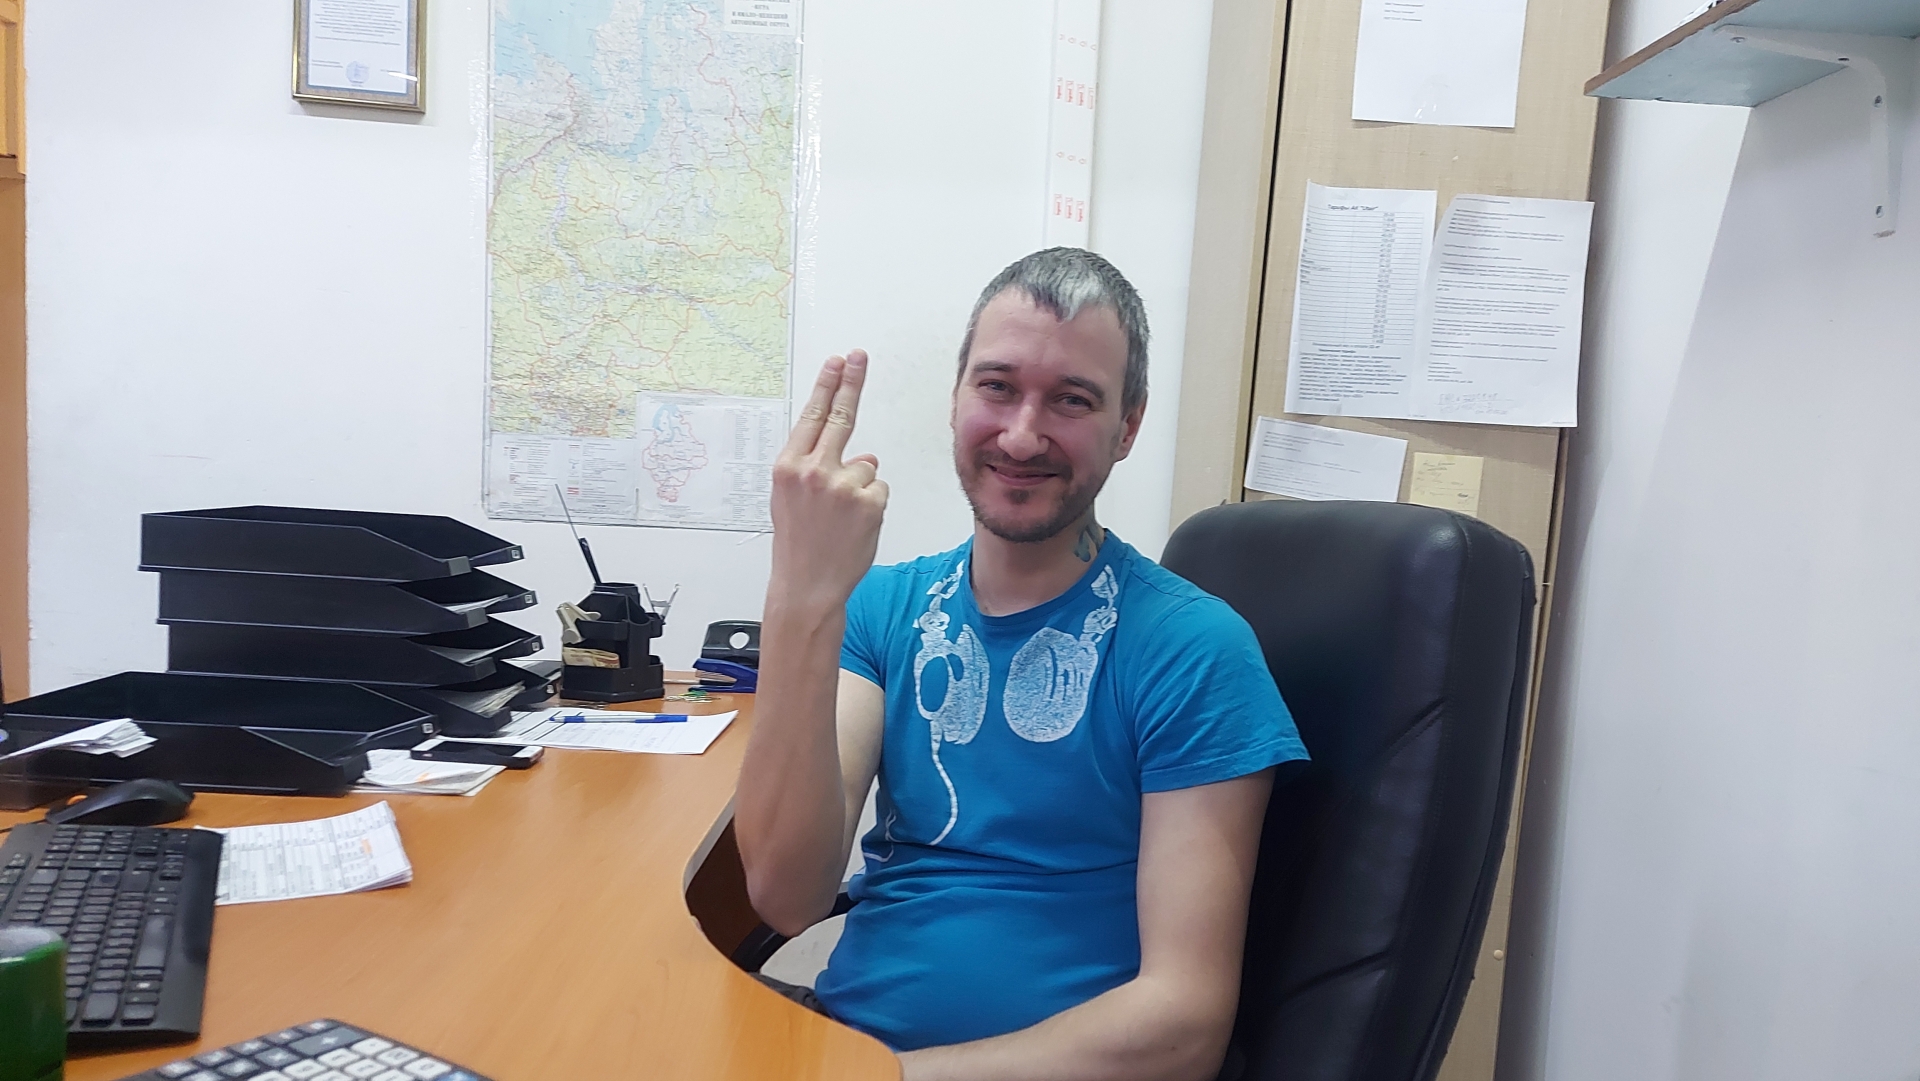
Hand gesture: two_up_inverted